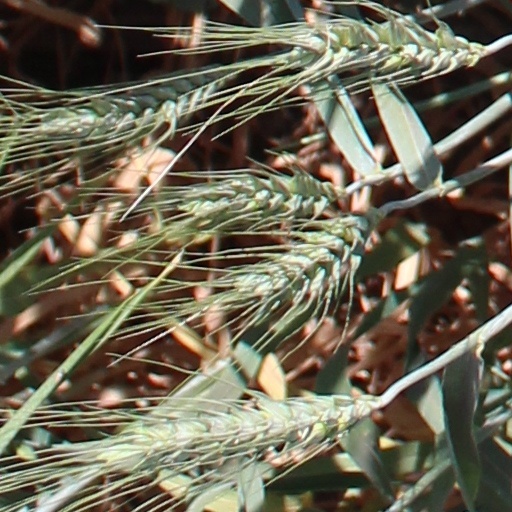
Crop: wheat